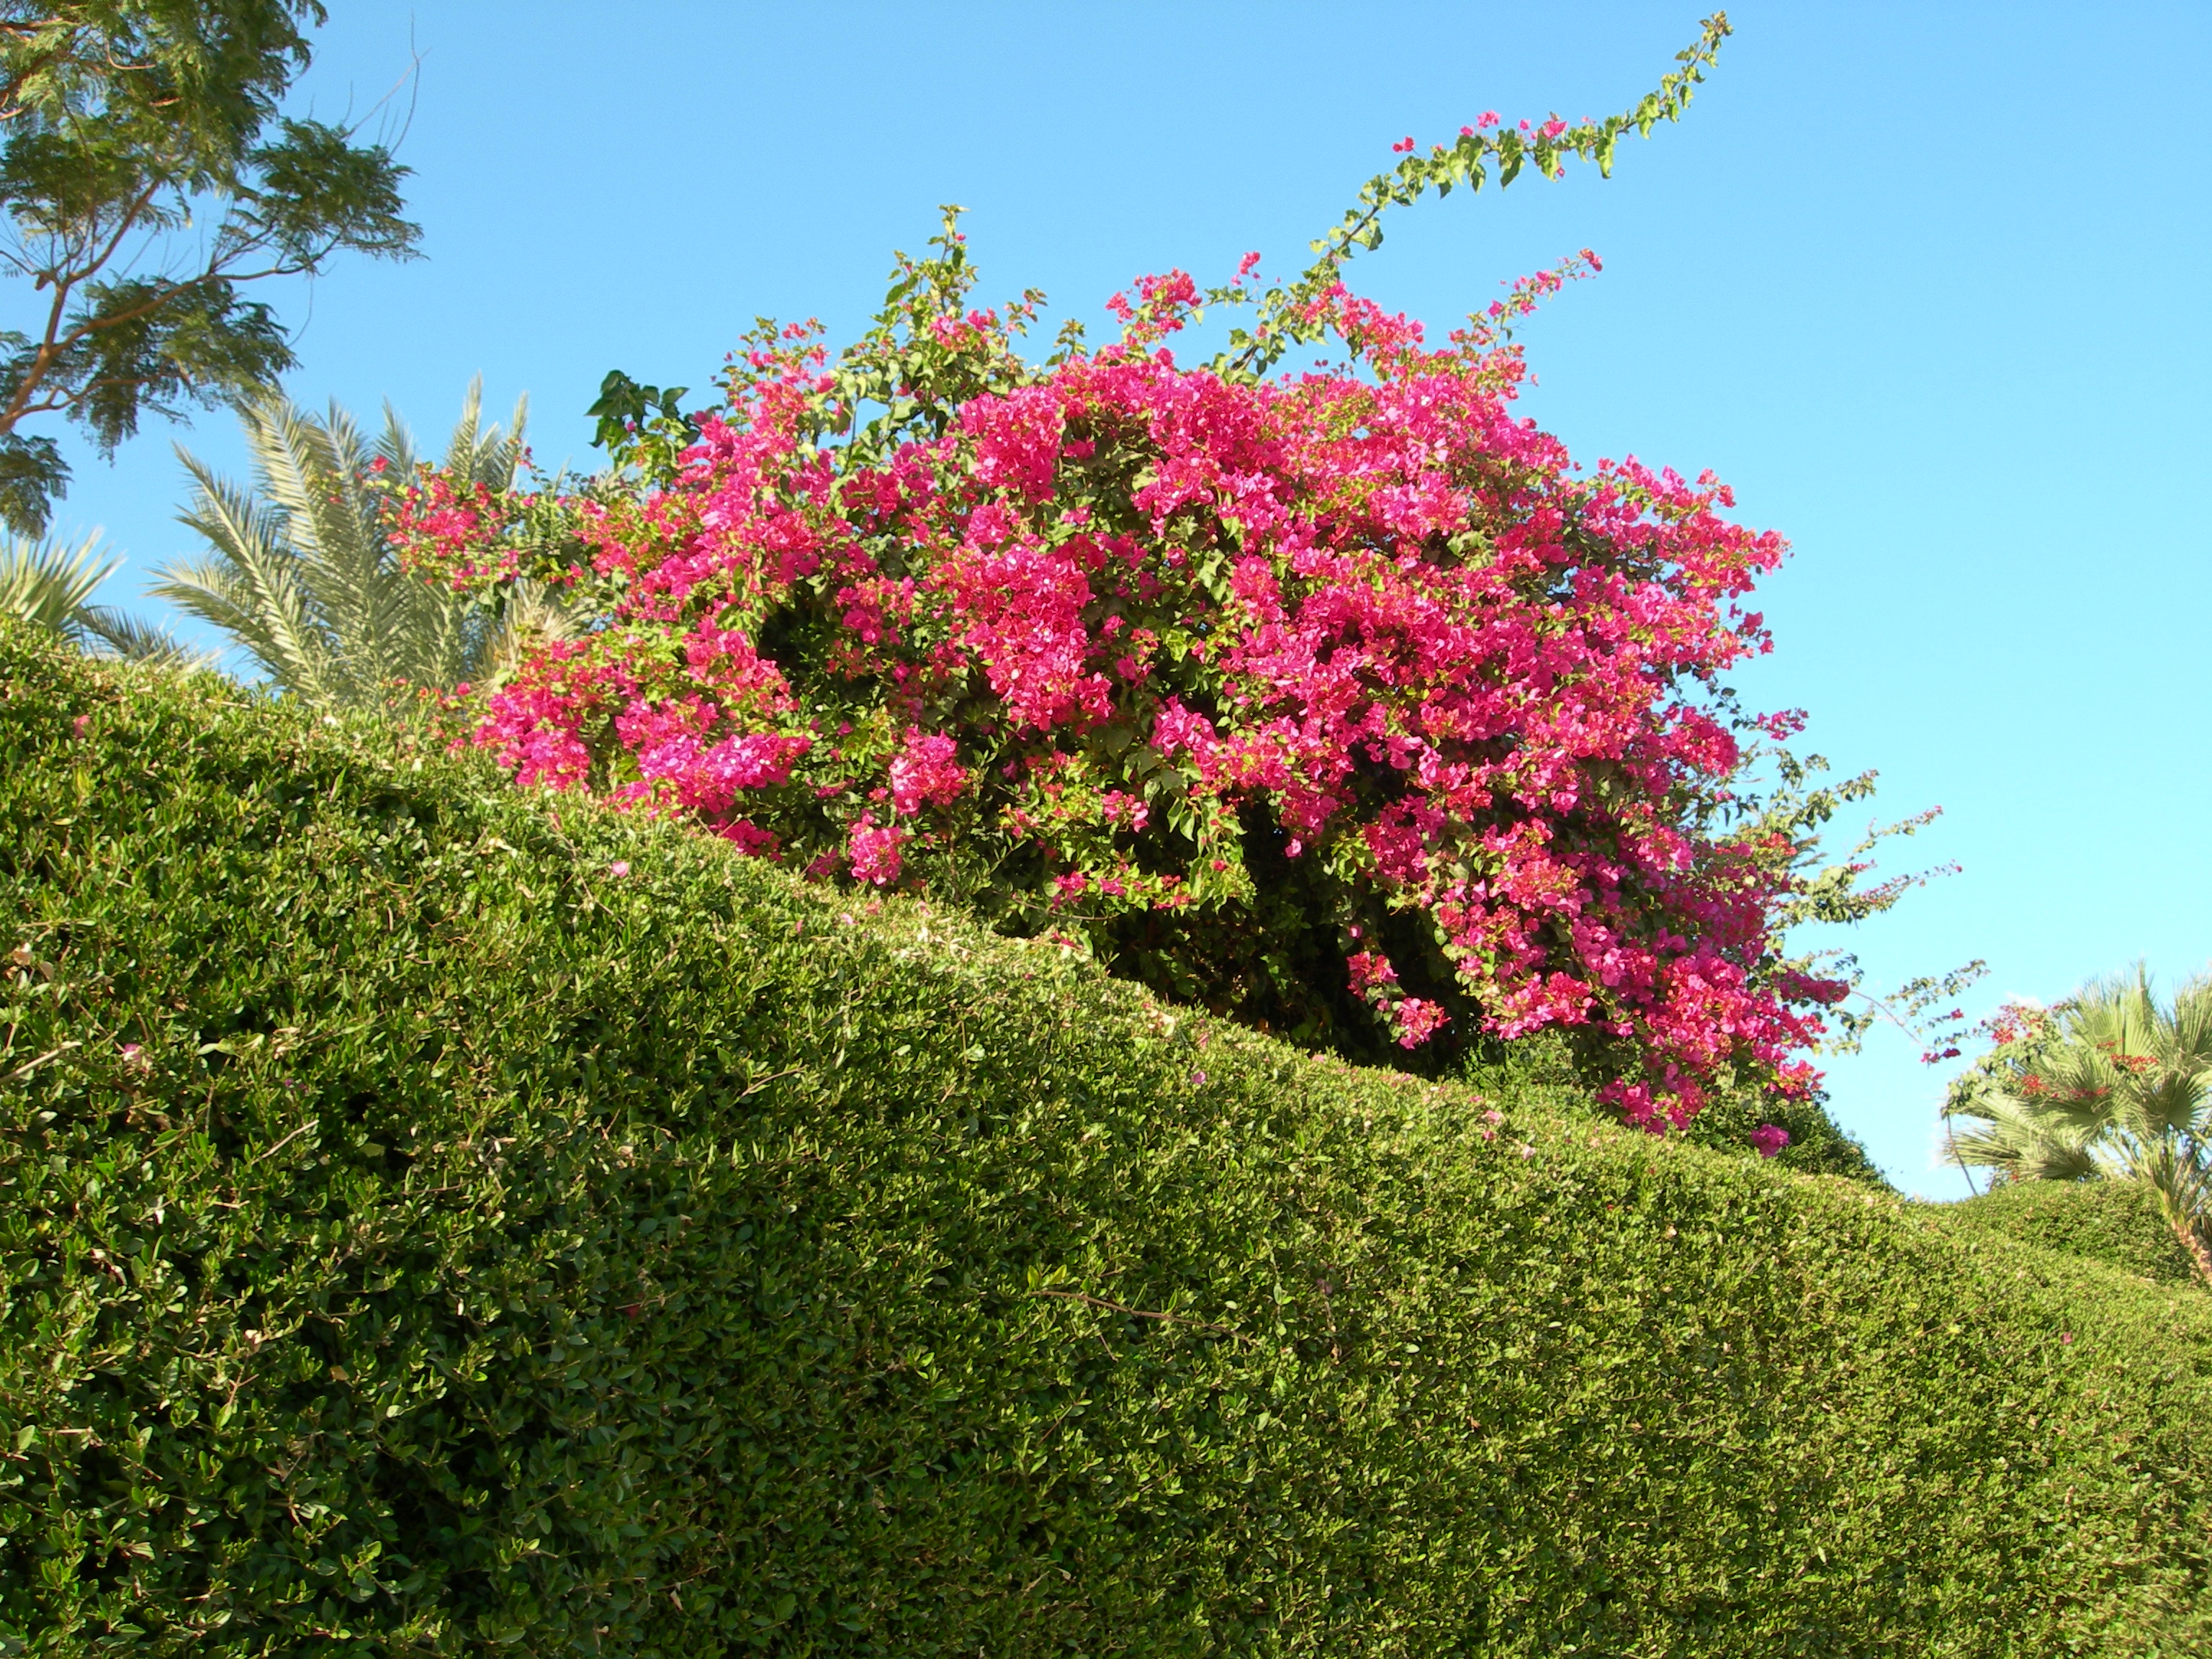
tree, blossom, plant, meadow, leaf, flower, travel, evergreen, botany, nikon, garden, flora, egypt, shrub, hedge, flowering plant, woody plant, land plant